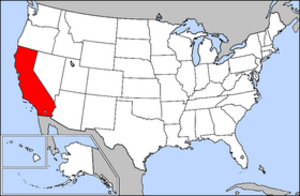
Metro Station est un groupe de pop rock américain originaire de Los Angeles, en Californie. Séparés en mars 2010, ils se sont reformés en 2014. En fin d'année 2006, le groupe signe un contrat avec Columbia/Red Ink. Le groupe est formé en 2006. Le groupe est plus connu pour leur chanson Shake It extraite de leur album éponyme. Le groupe est popularisé par les deux chanteurs, Trace Cyrus, qui est le demi-frère de Miley Cyrus qui joue dans la série télévisée Hannah Montana et par Mason Musso qui est le grand frère de Mitchel Musso également de la série Hannah Montana.
Rage Against the Machine est un groupe de rap metal américain, originaire de Los Angeles, en Californie. Leur style musical est principalement une fusion de metal et de rap, avec des influences funk et punk. Composé de Zack de la Rocha, Tom Morello, Tim Commerford et Brad Wilk, le groupe va marquer les années 1990 jusqu'à sa dissolution en 2000. Il s'est reformé en janvier 2007 pour le festival de Coachella.
Creedence Clearwater Revival est un groupe de rock aux influences blues et country, originaire de Berkeley dans la région de San Francisco. Formé en 1958 à l'initiative de l'auteur, compositeur, chanteur et guitariste, John Fogerty, du batteur Doug Clifford, du bassiste Stu Cook — et rapidement rejoint par le frère aîné de John, Tom Fogerty — il prendra d'abord le nom des Blue Velvets puis des Golliwogs, avant de se révéler en 1967 avec l'album Creedence Clearwater Revival.